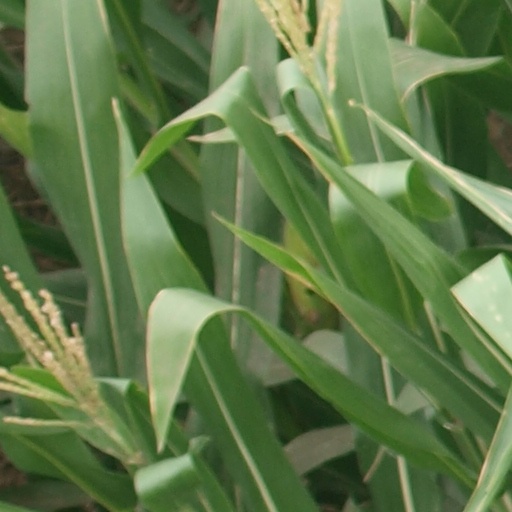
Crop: maize; corn